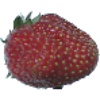
Label: Strawberry Wedge 1